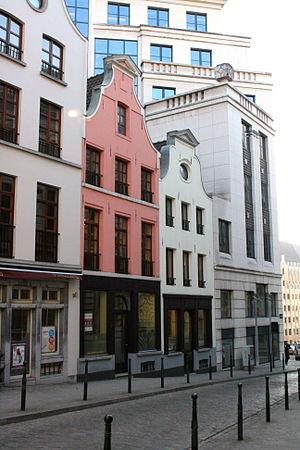
Treurenberg, Bruxelles (Belgique)
Le Treurenberg, est une colline de la ville de Bruxelles et une artère qui monte de la place Sainte-Gudule vers la rue Royale de la même ville.